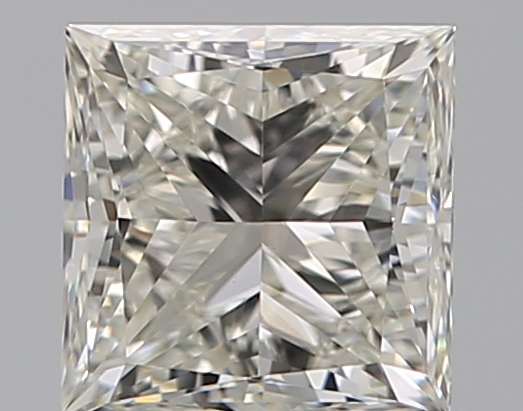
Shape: princess
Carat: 0.7
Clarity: VS1
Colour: K
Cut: EX
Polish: EX
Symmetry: VG
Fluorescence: F
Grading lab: GIA
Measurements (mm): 4.72 x 4.66 x 3.38